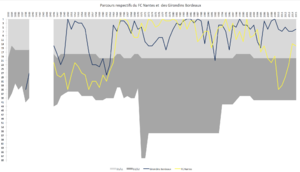
Classements comparés du FC Nantes et des Girondins Bordeaux depuis 1932/1933
Le derby de l'Atlantique fait référence aux confrontations entre les équipes du FC Nantes et des Girondins de Bordeaux, deux clubs de football basés proche de l'océan Atlantique, comme son nom l'indique. Il existe depuis 1930 mais sera joué officiellement en 1940 où les Nantais gagneront ce premier match 3-1.